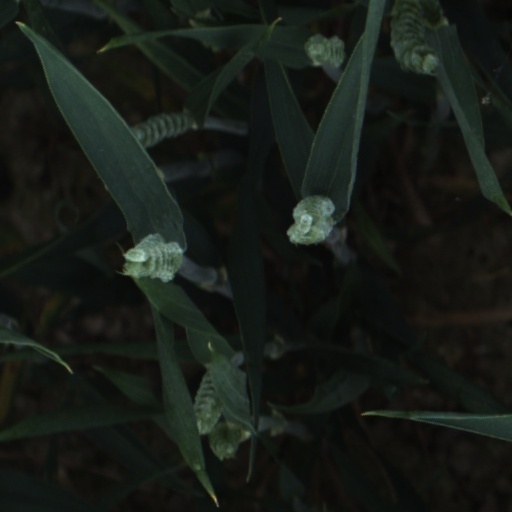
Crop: wheat